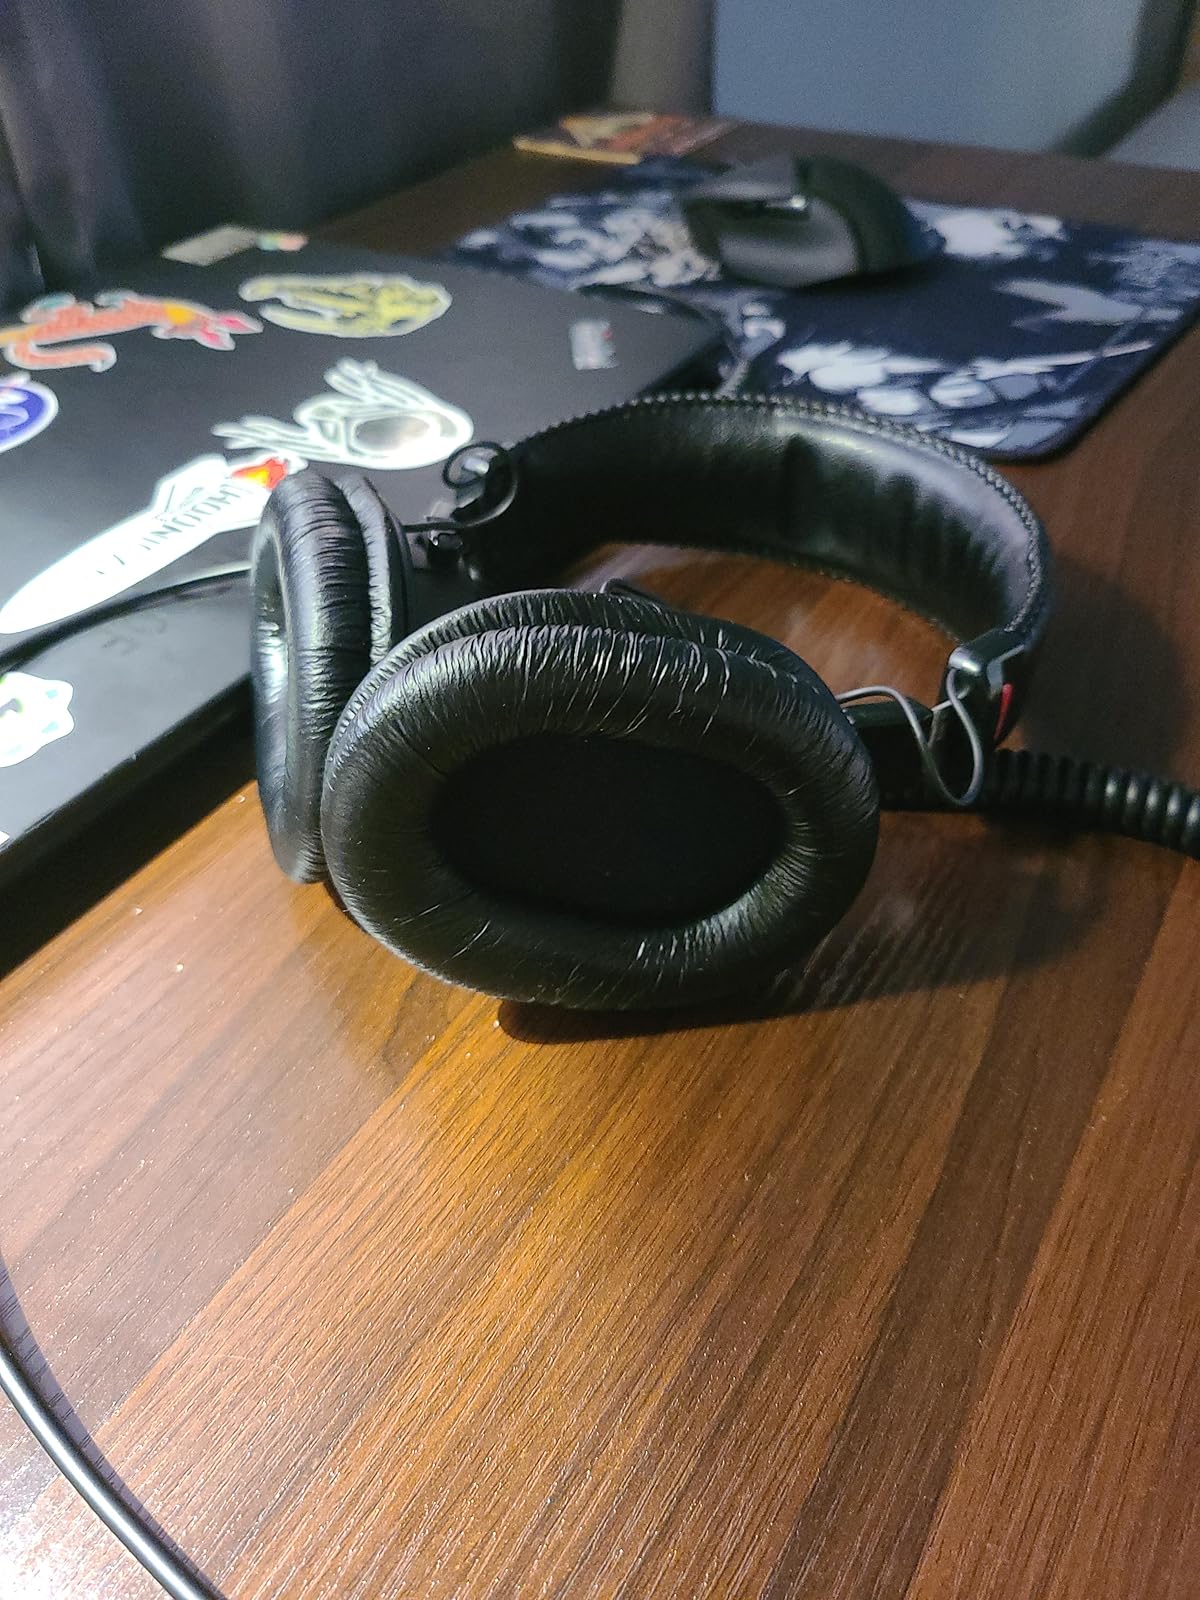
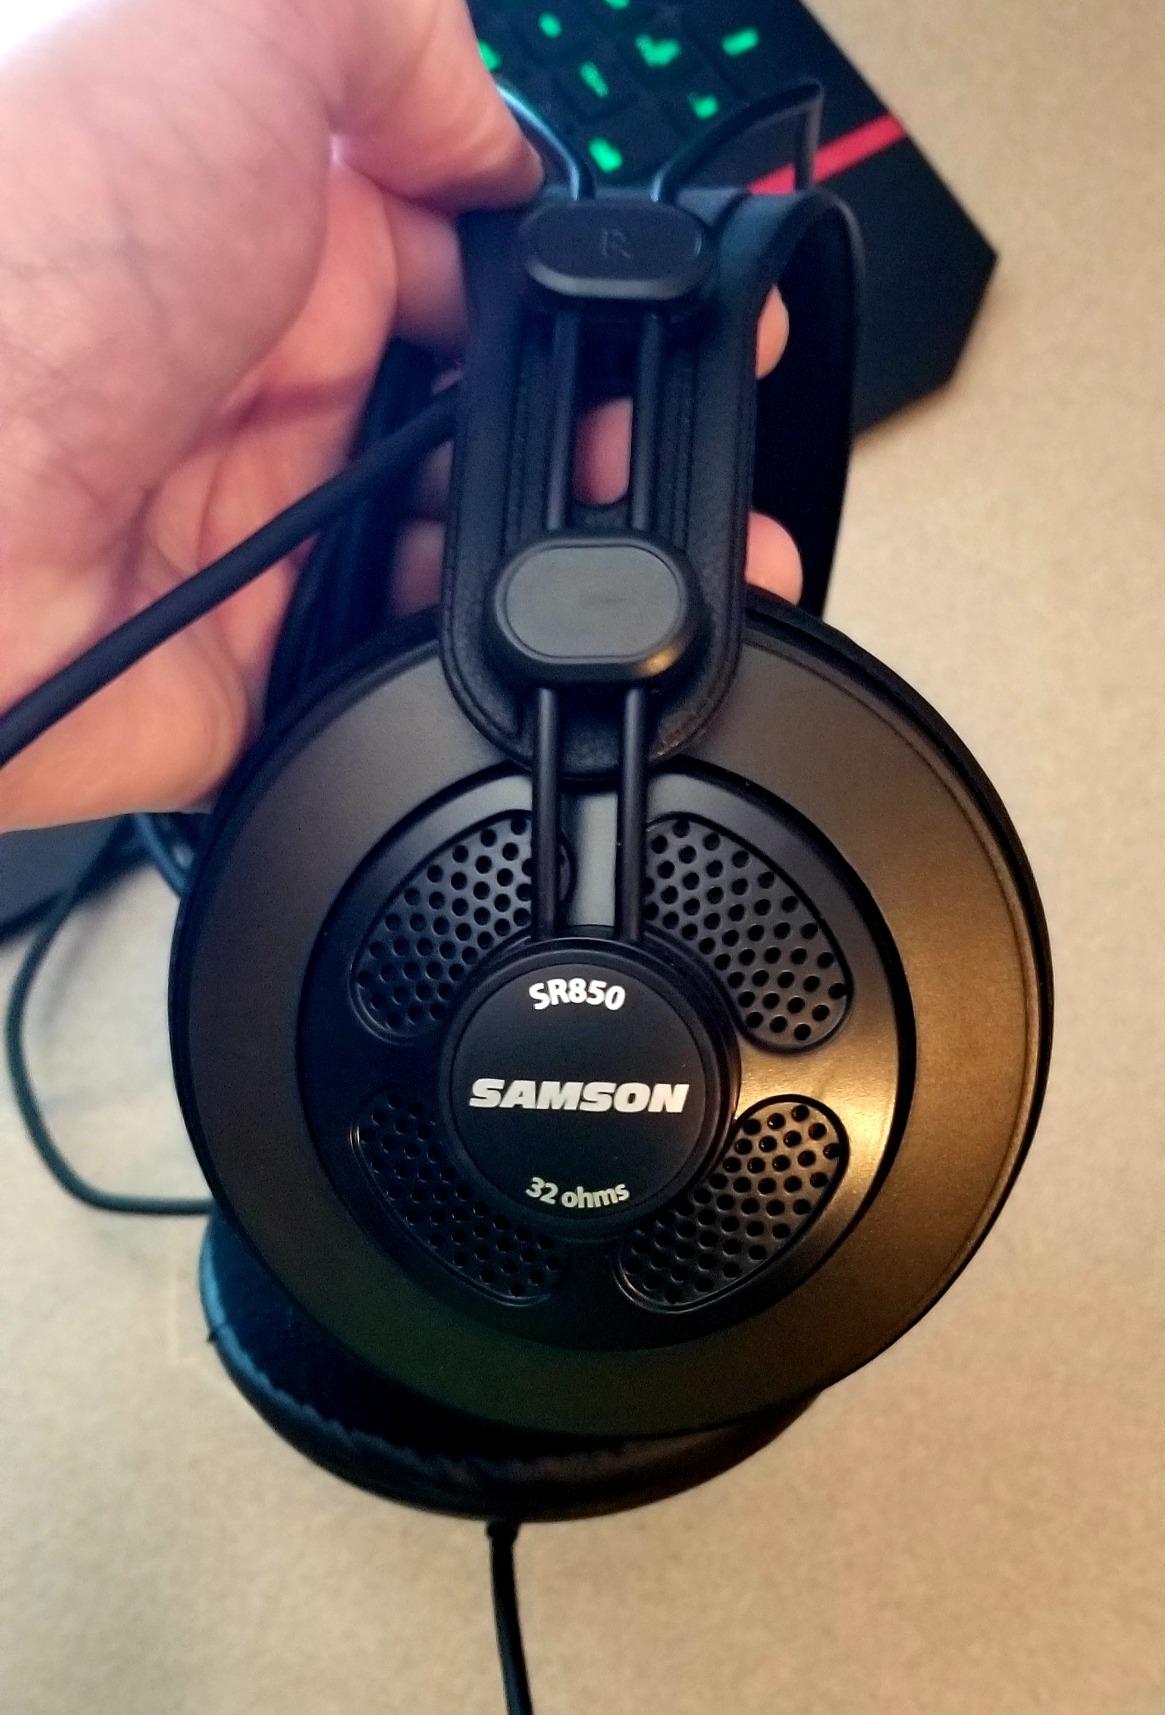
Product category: headphones
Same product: no